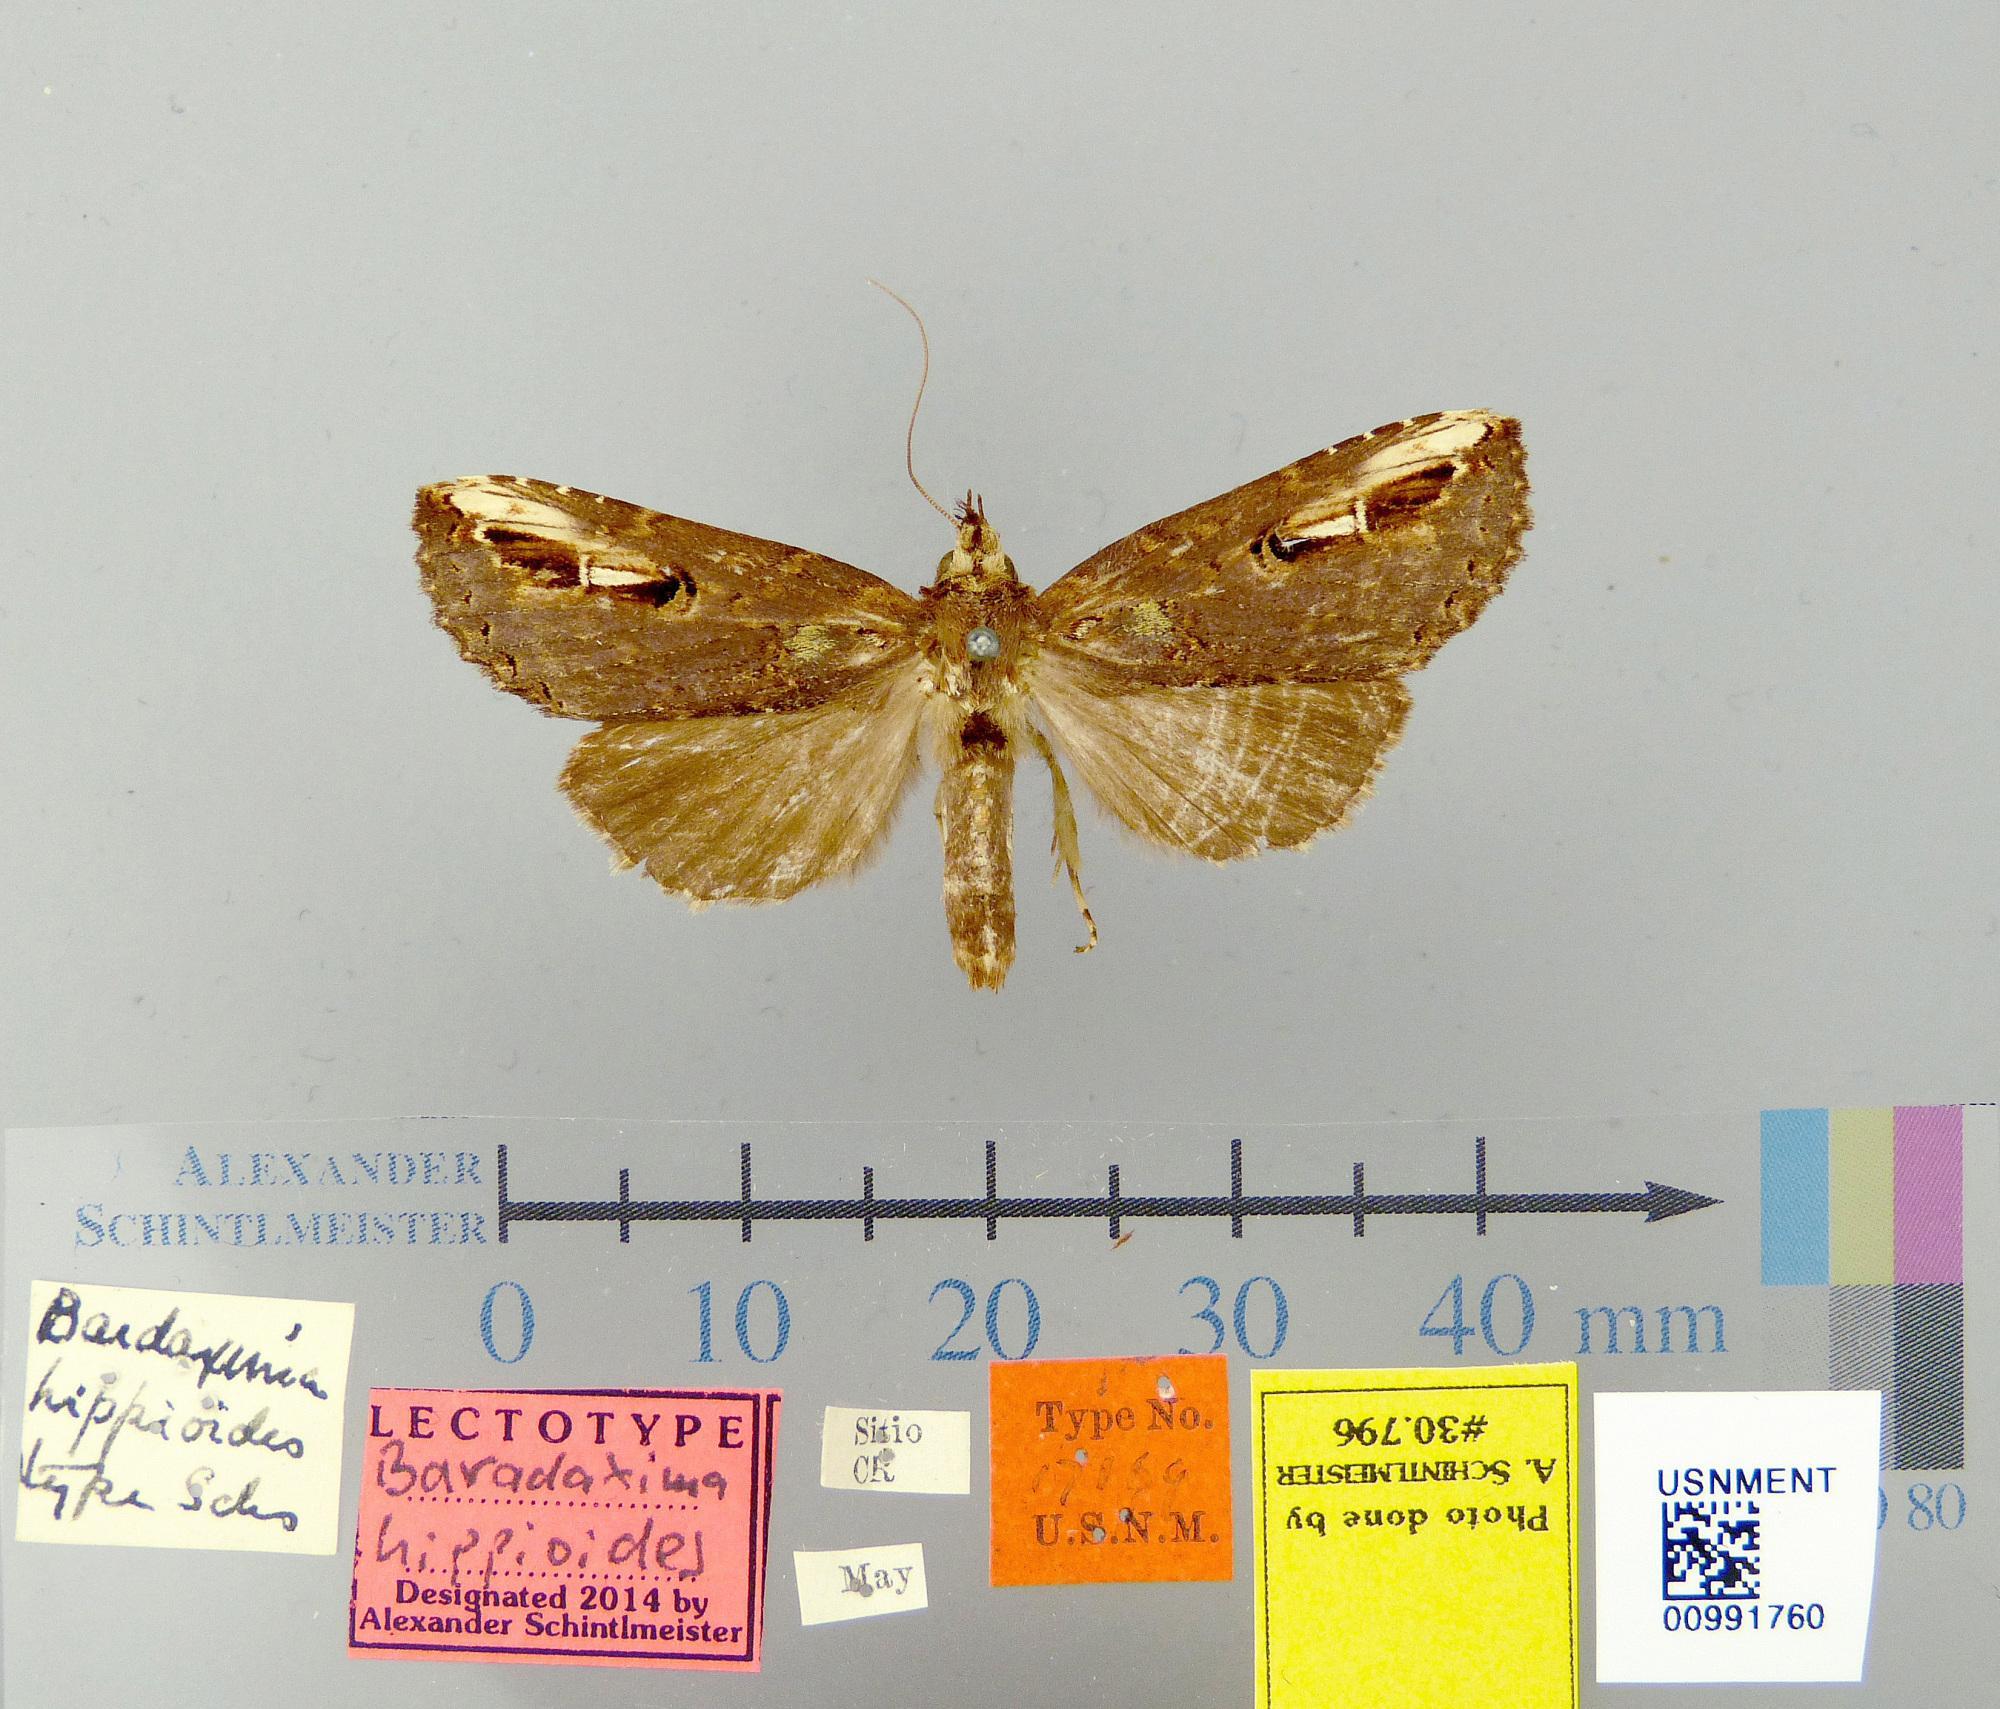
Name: Bardaxinia hippioides
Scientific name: Bardaxinia hippioides Schaus, 1911
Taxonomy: Animalia, Arthropoda, Insecta, Lepidoptera, Notodontidae
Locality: El Sitio, Guanacaste, Costa Rica